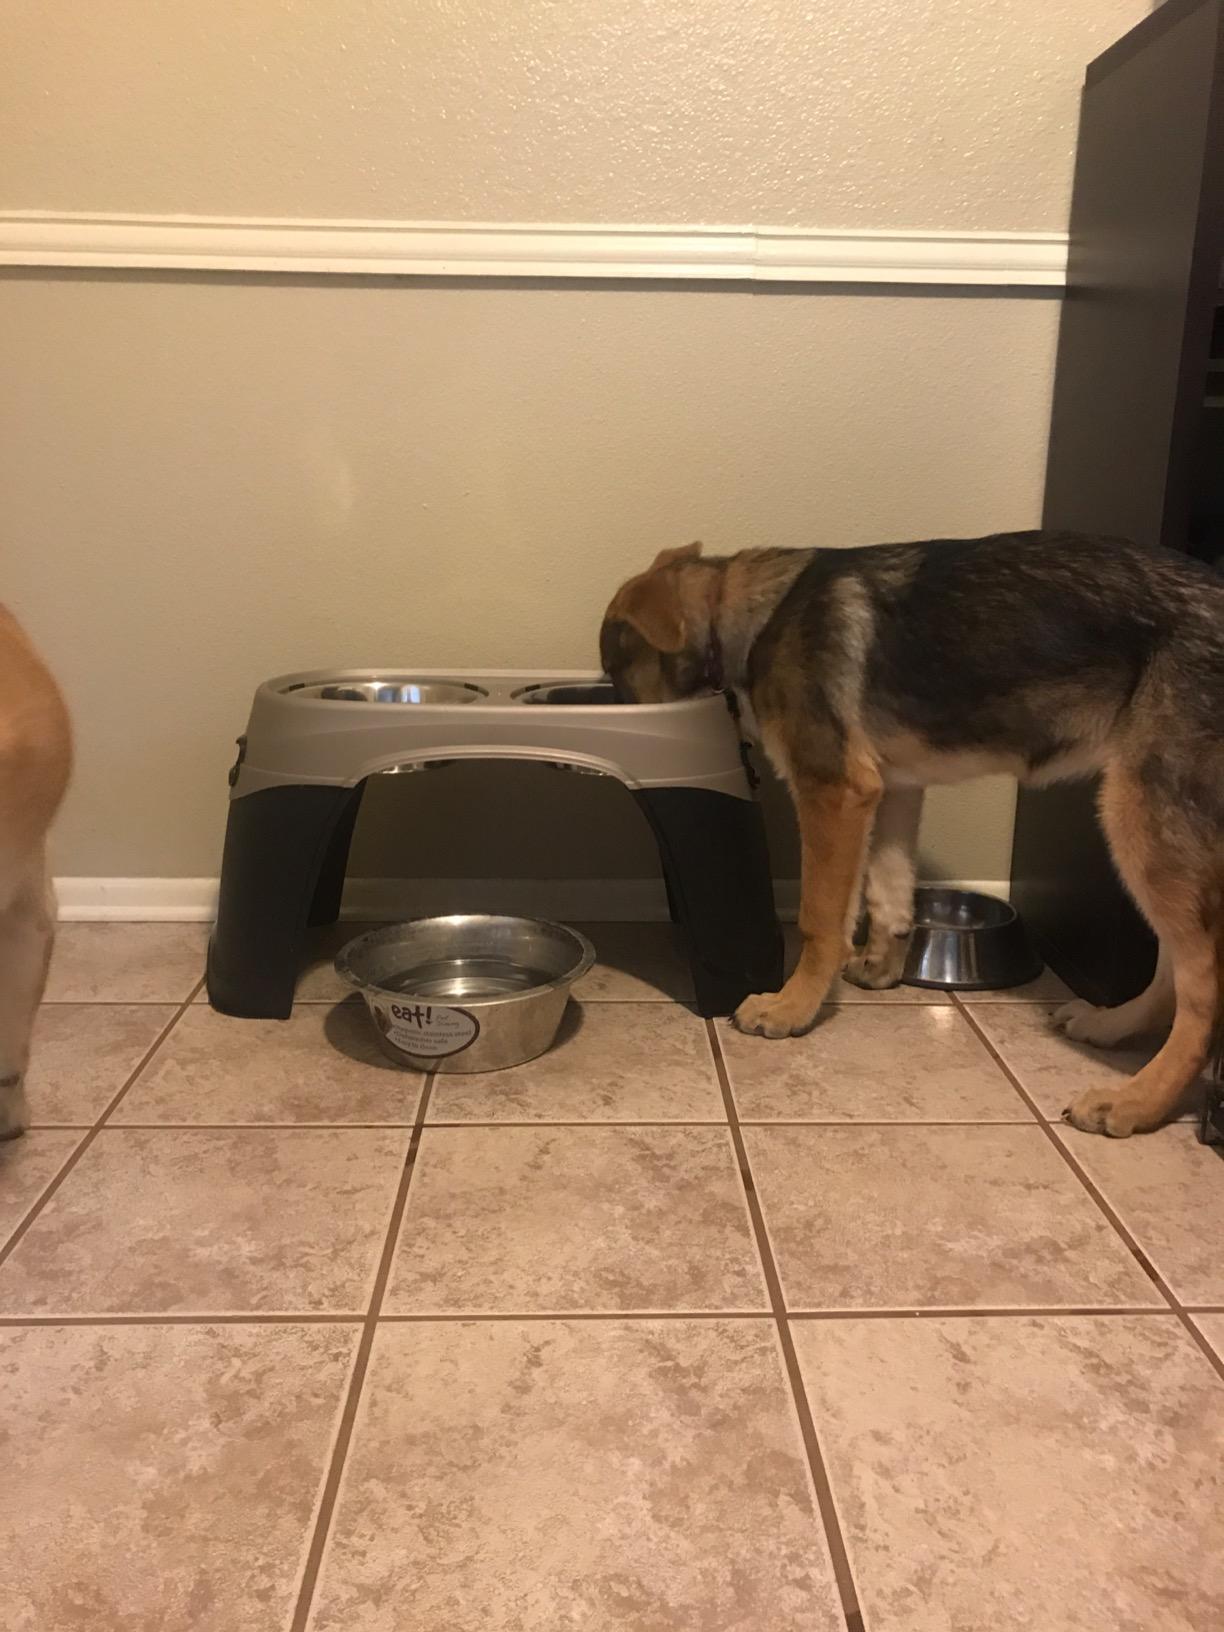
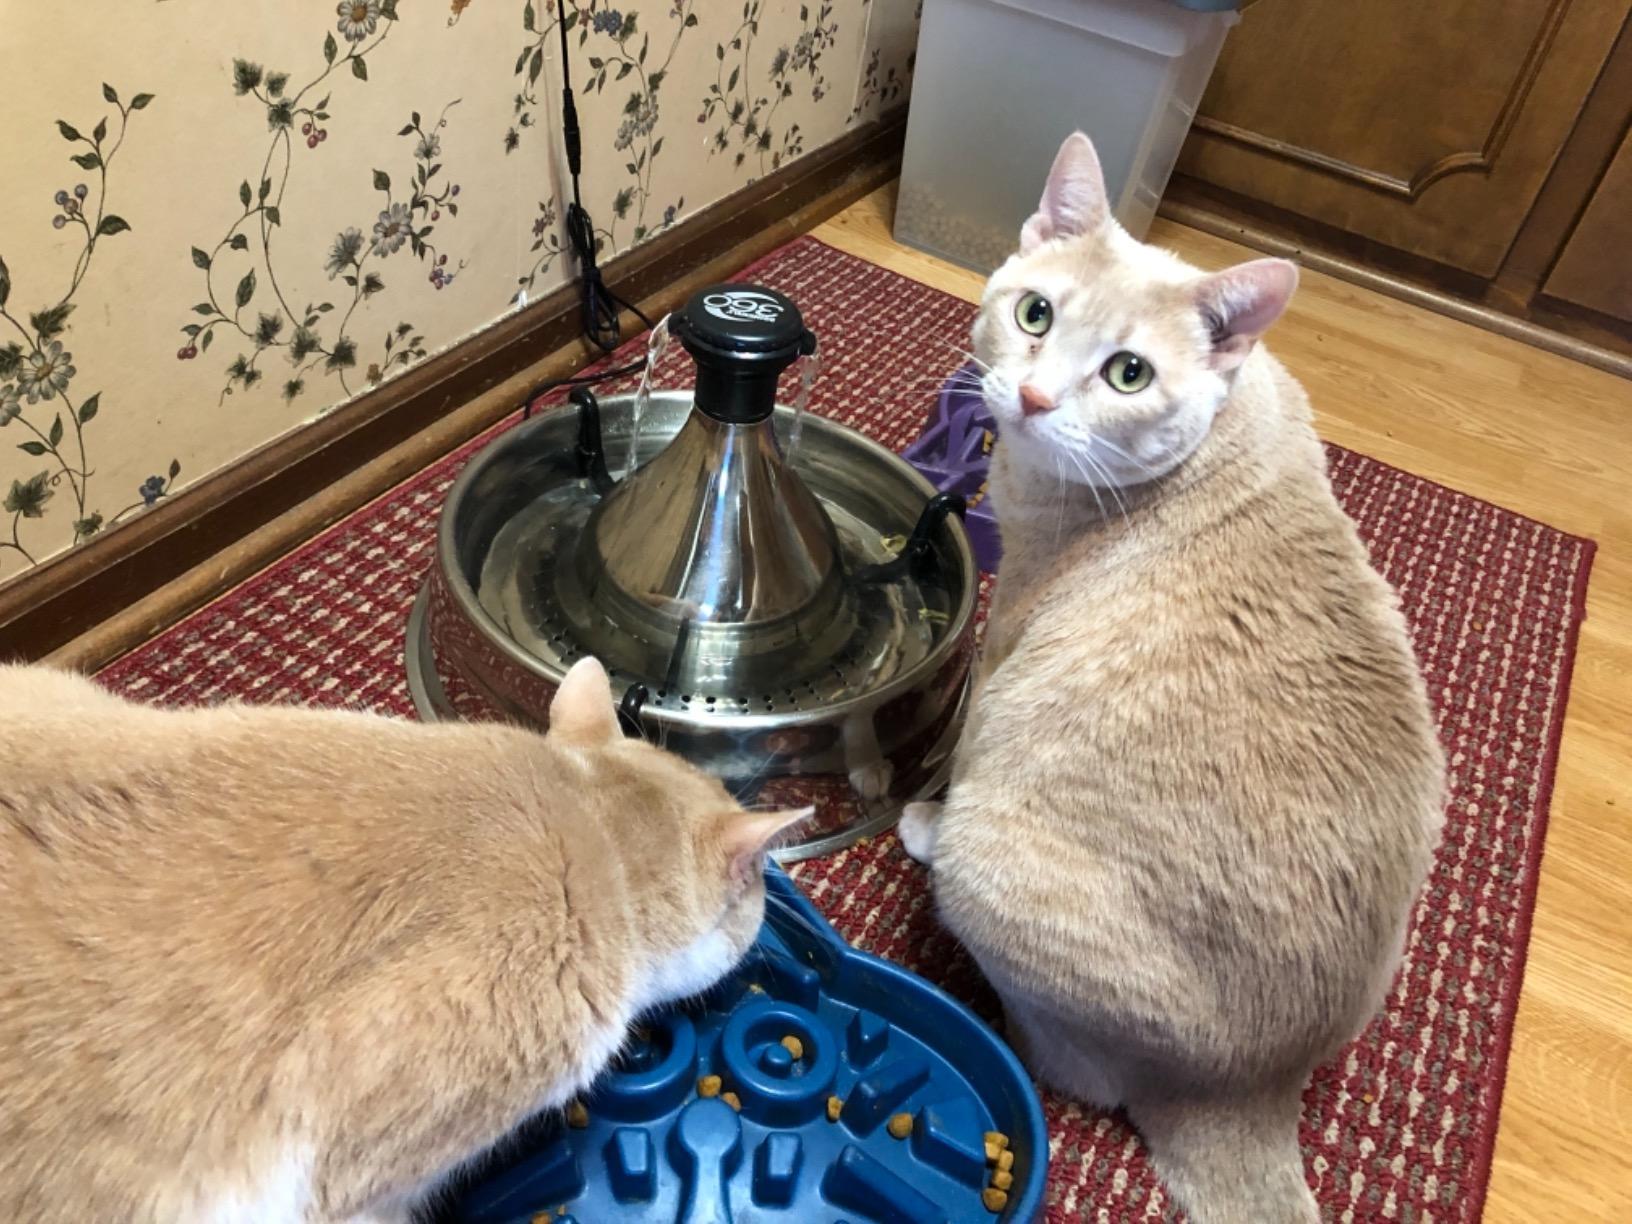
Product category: items_bowl
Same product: no